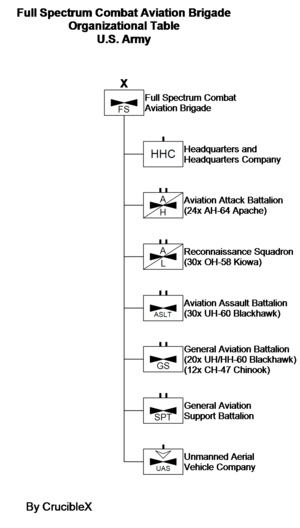
L’United States Army Aviation Branch rassemble les moyens aériens de l'United States Army.